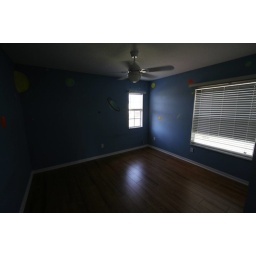
my bedroom - a little boy lived in it before, I did not paint the planets for myself ;)